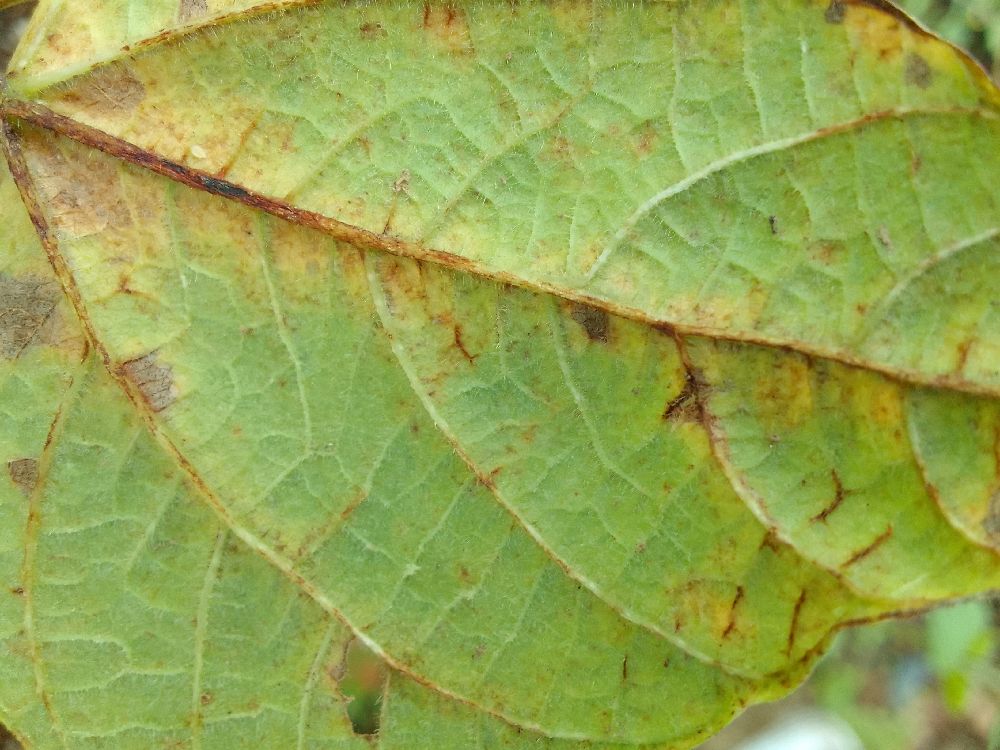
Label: anthracnose